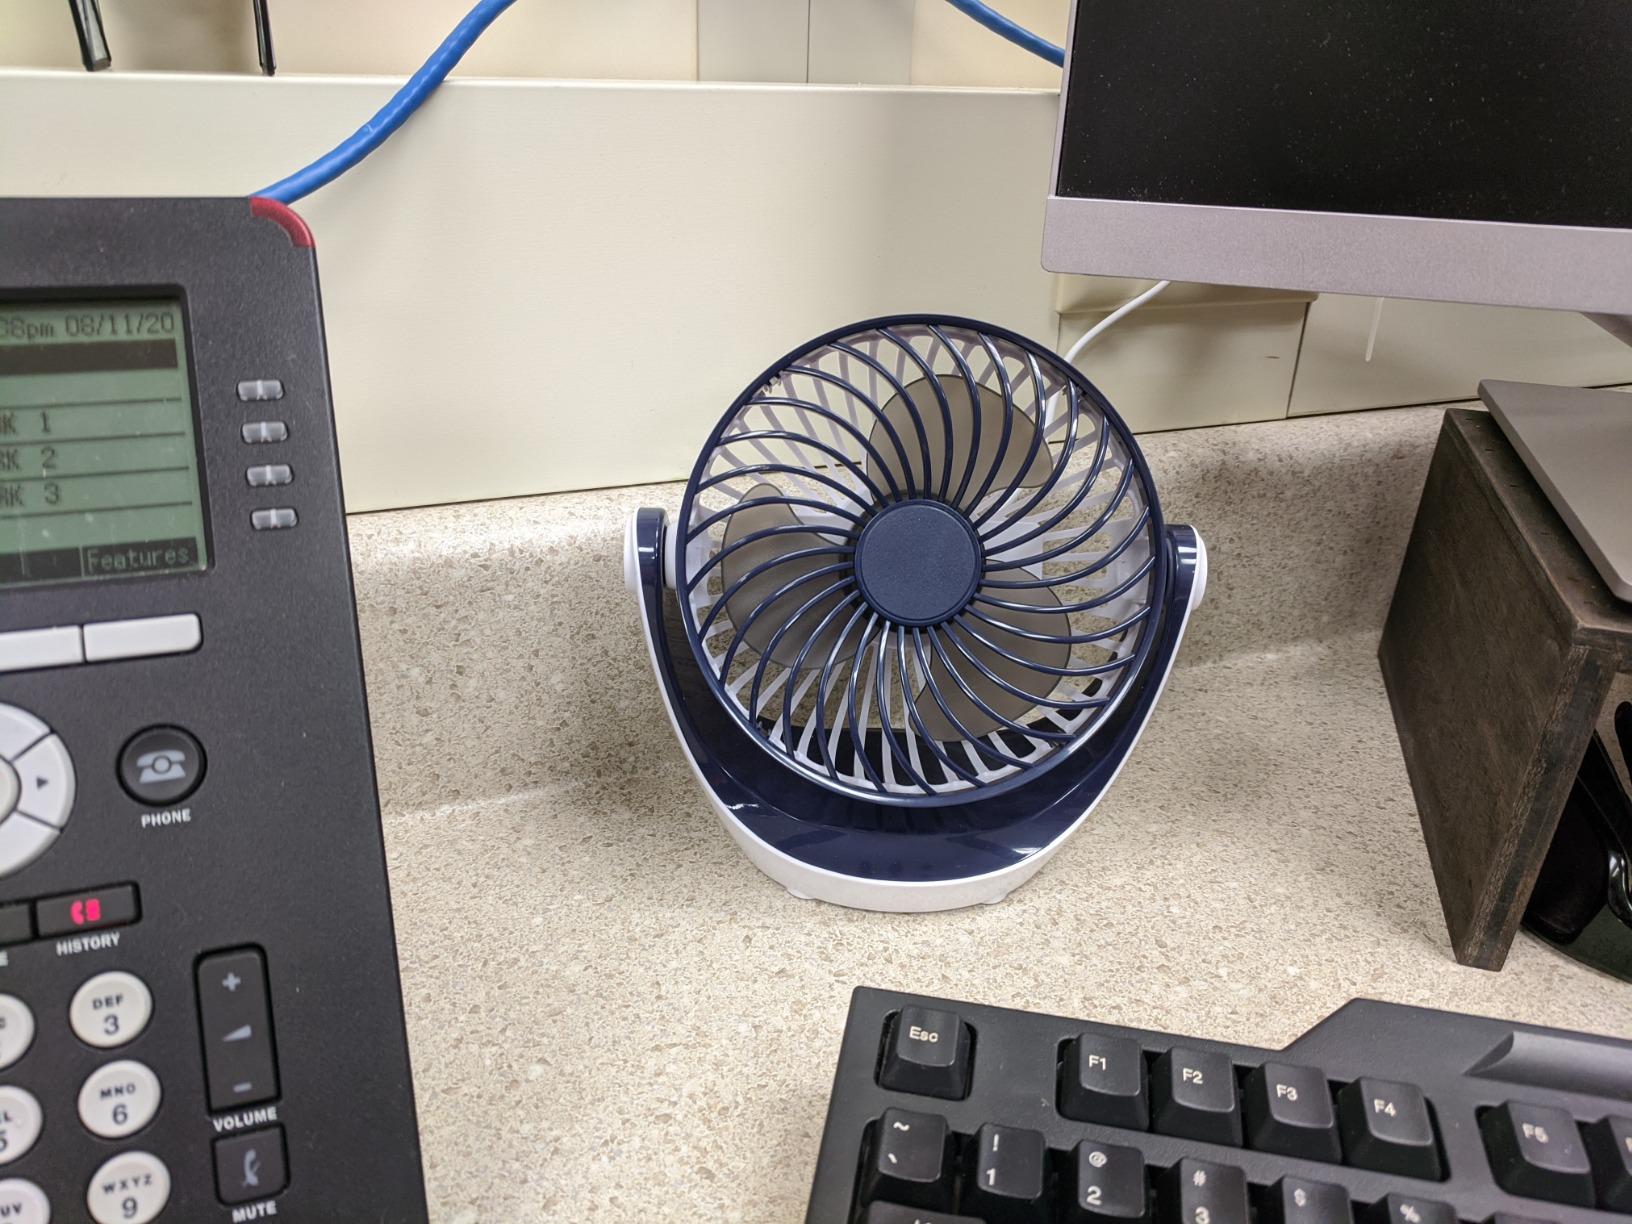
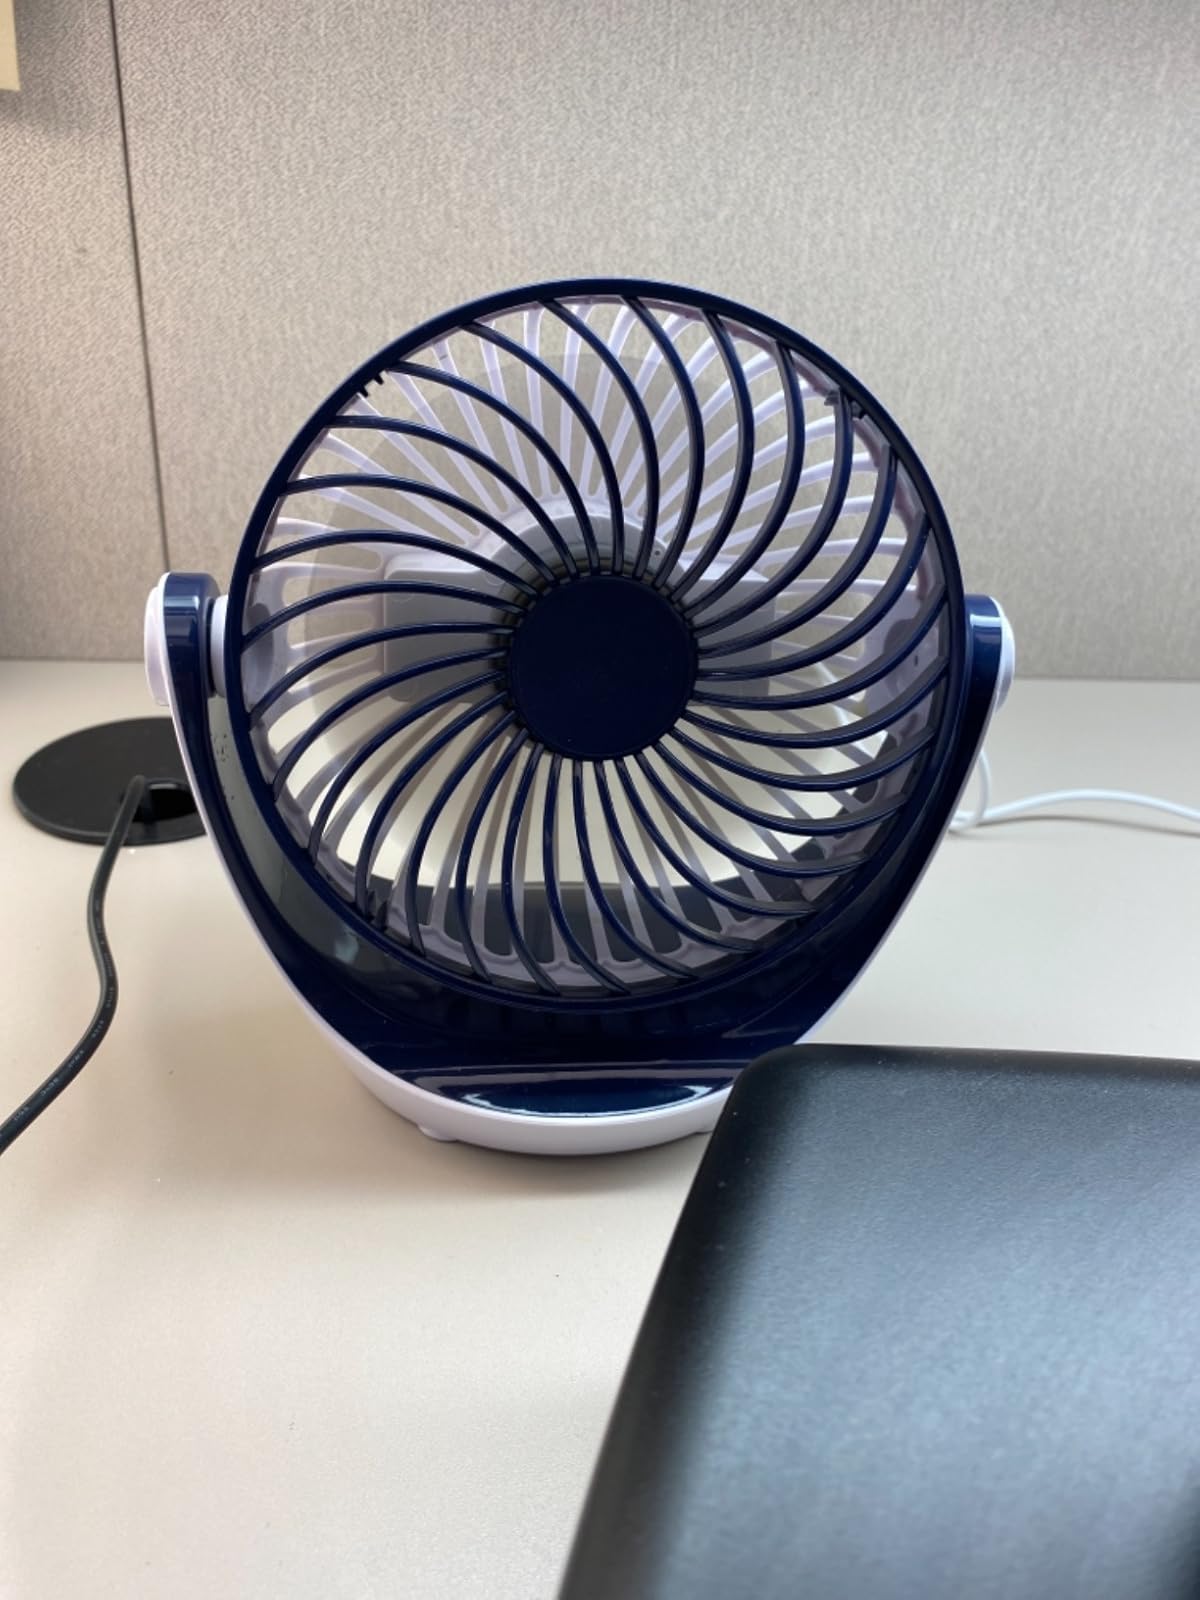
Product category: fan
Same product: yes